Avalanche (1978 film)

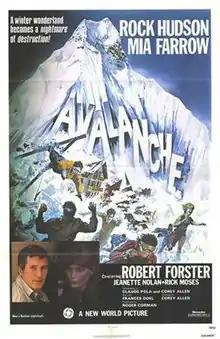
Theatrical release poster

Avalanche is a 1978 disaster film directed by Corey Allen, featuring Rock Hudson, Mia Farrow, Robert Forster, and Jeanette Nolan.